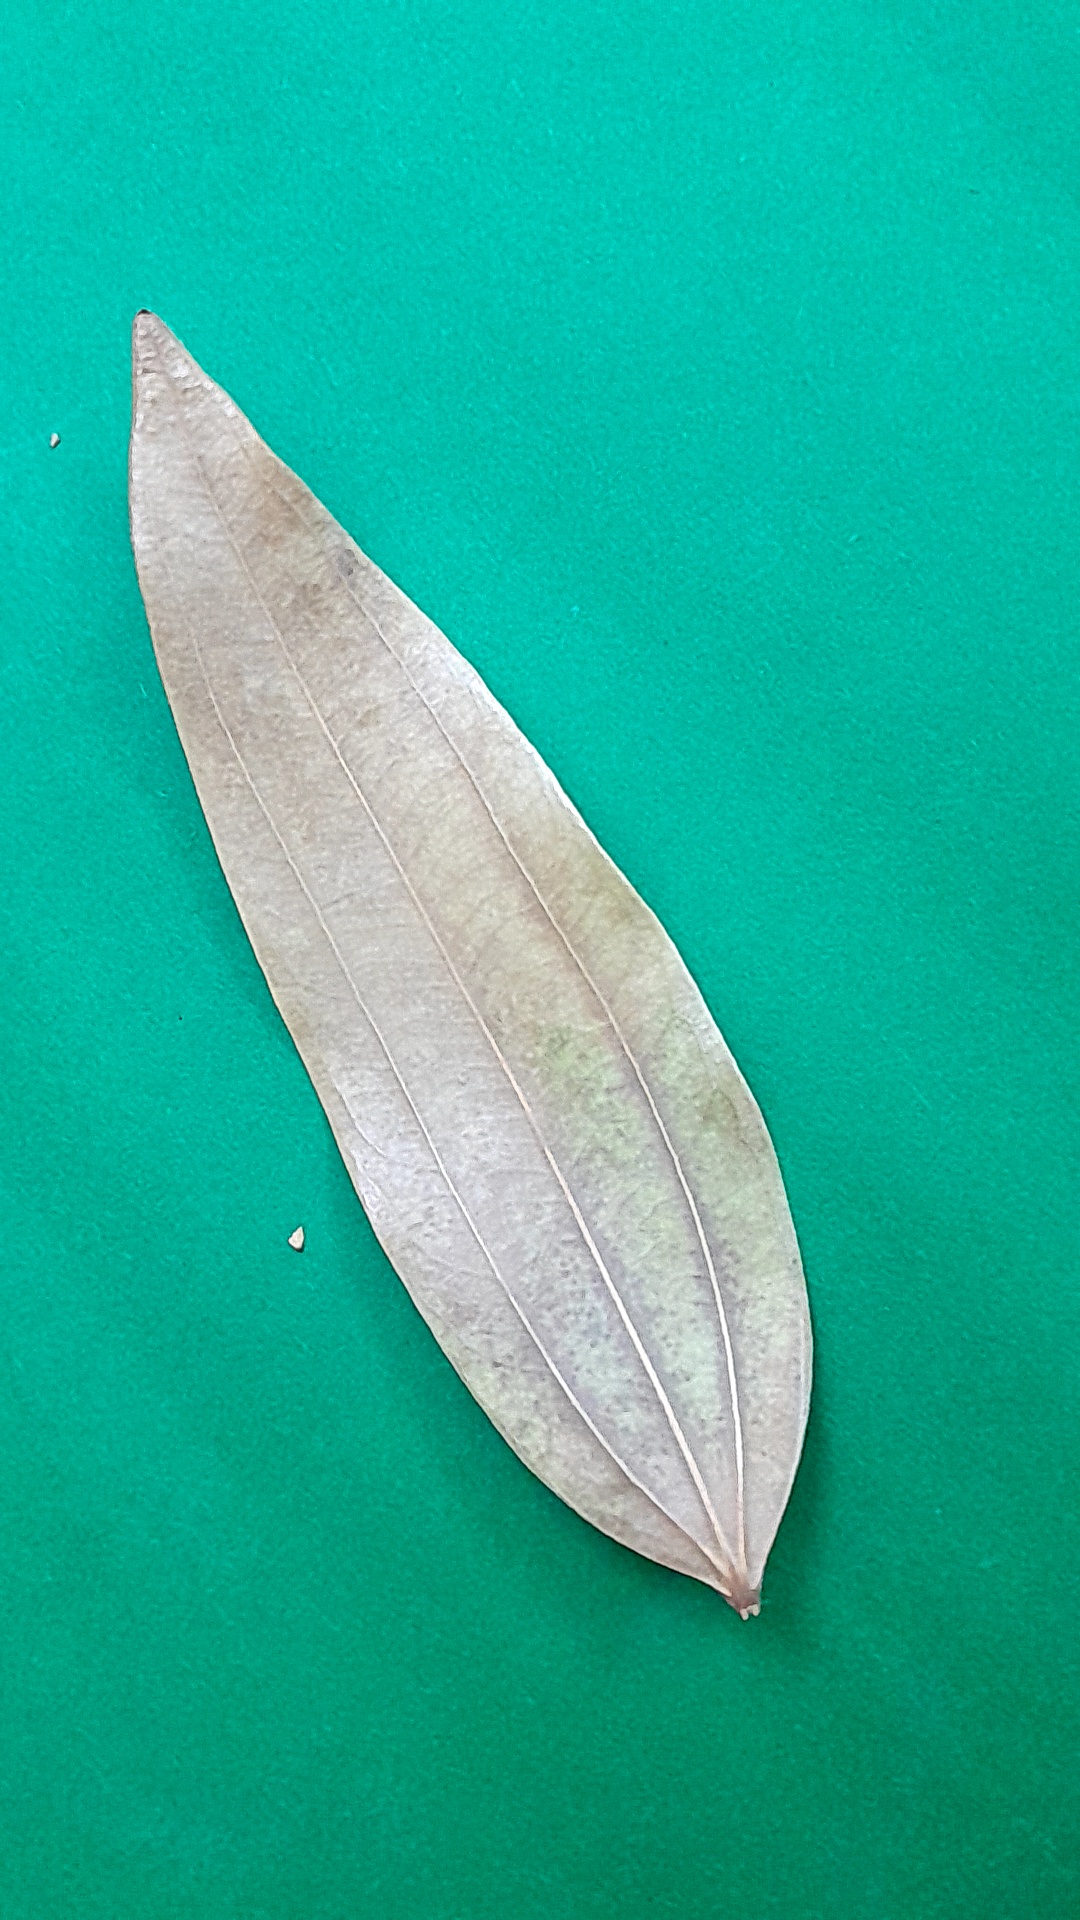
Label: Dry Leaf